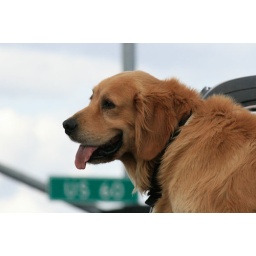
cute dog in the back of a truck